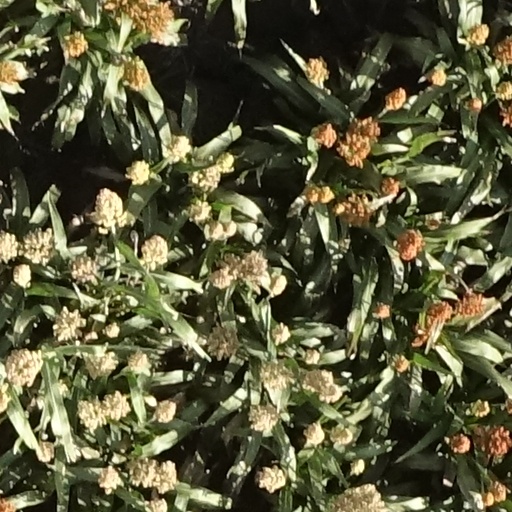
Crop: sorghum